Petru Bogatu

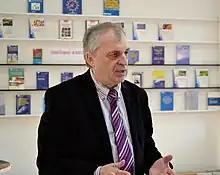
Bogatu in 2013

Petru Bogatu (12 July 1951 – 22 March 2020) was a journalist, essayist, political analyst and writer from the Republic of Moldova, unionist and pro-occidental orientation, editorialist at the "National Newspaper", professor at the State University of Moldova, Faculty of Journalism and Communication Sciences.